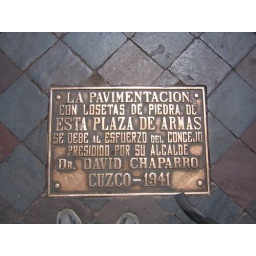
Bronze floor sign in Plaza de Armas